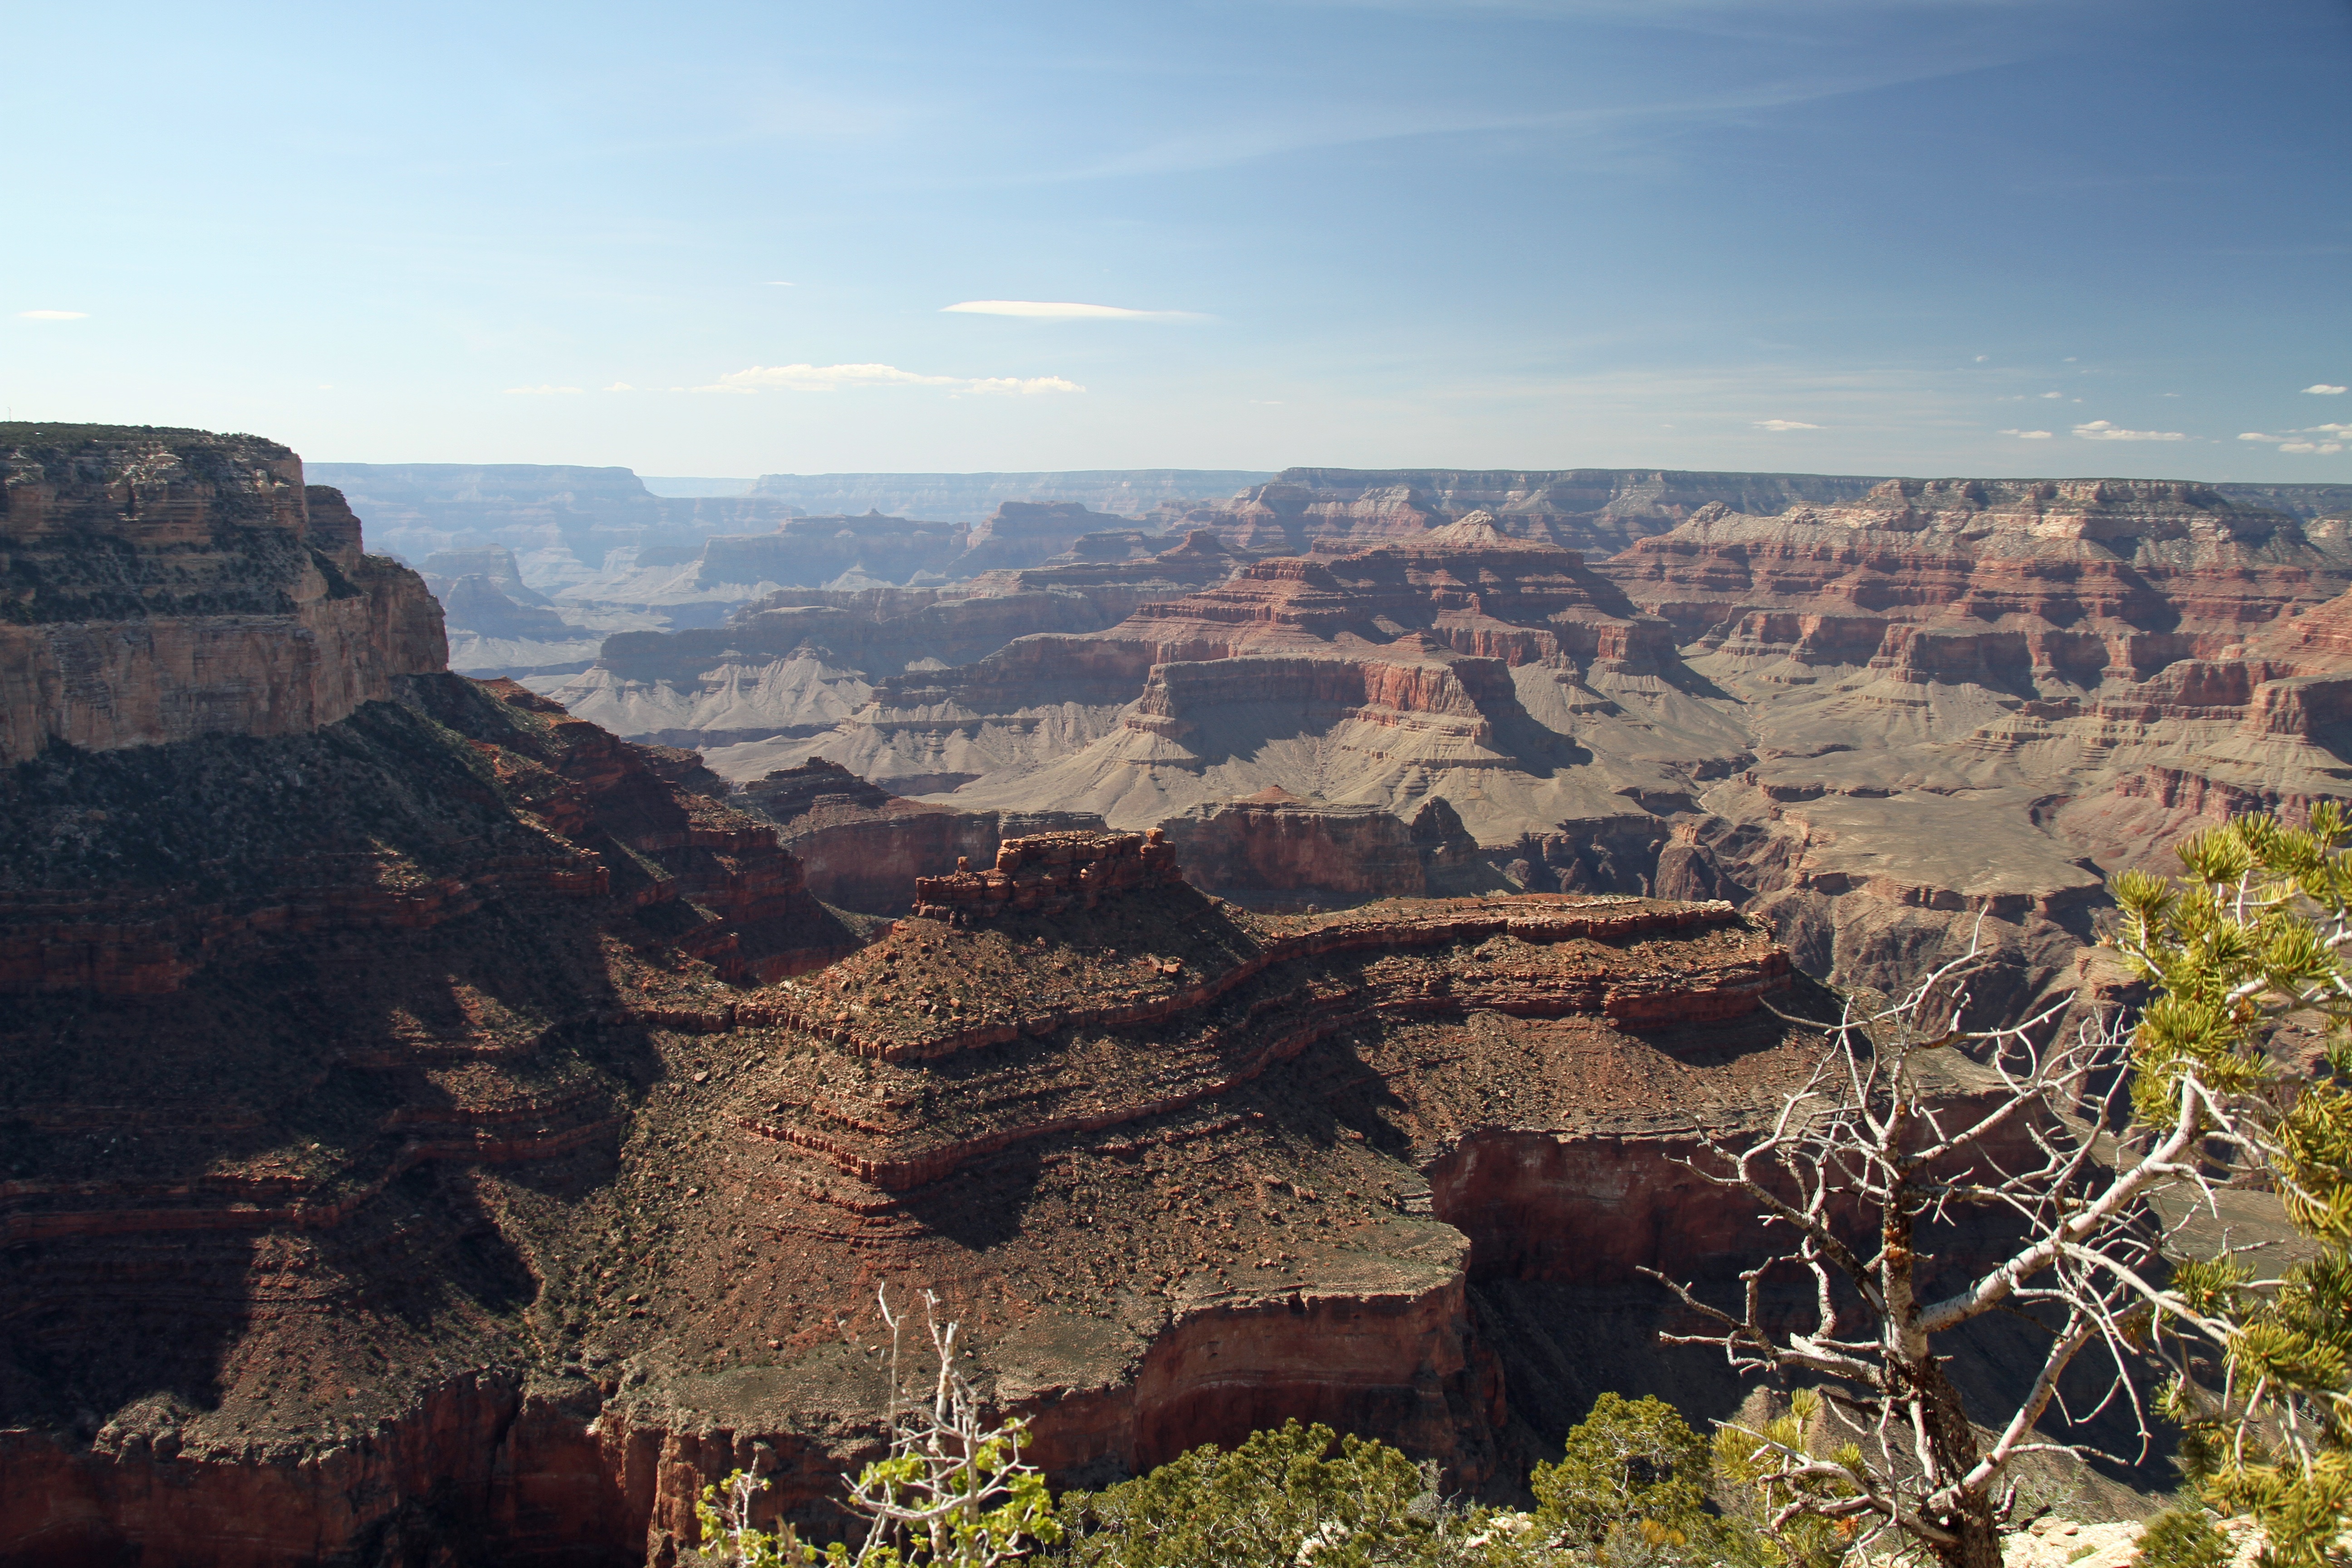
landscape, nature, rock, desert, river, valley, formation, cliff, arch, scenic, usa, america, canyon, grand canyon, terrain, national park, erosion, arizona, geology, colorado, badlands, plateau, geological, wadi, landform, ancient history, geographical feature